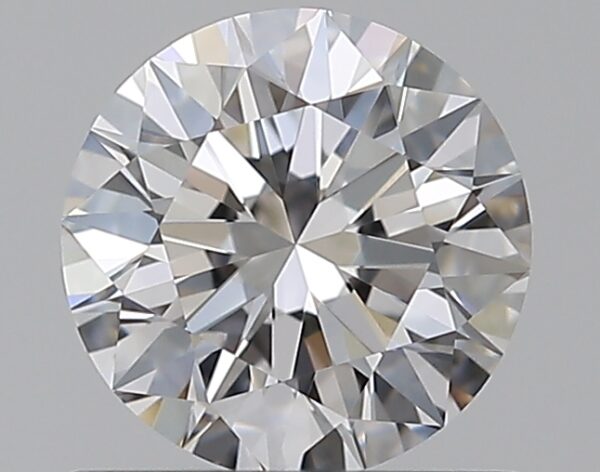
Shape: round
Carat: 0.7
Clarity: IF
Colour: D
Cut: EX
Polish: EX
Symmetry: EX
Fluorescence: N
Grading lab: GIA
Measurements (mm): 5.64 x 5.67 x 3.53